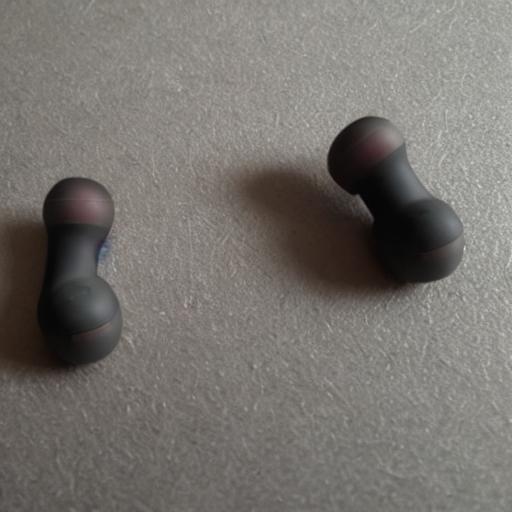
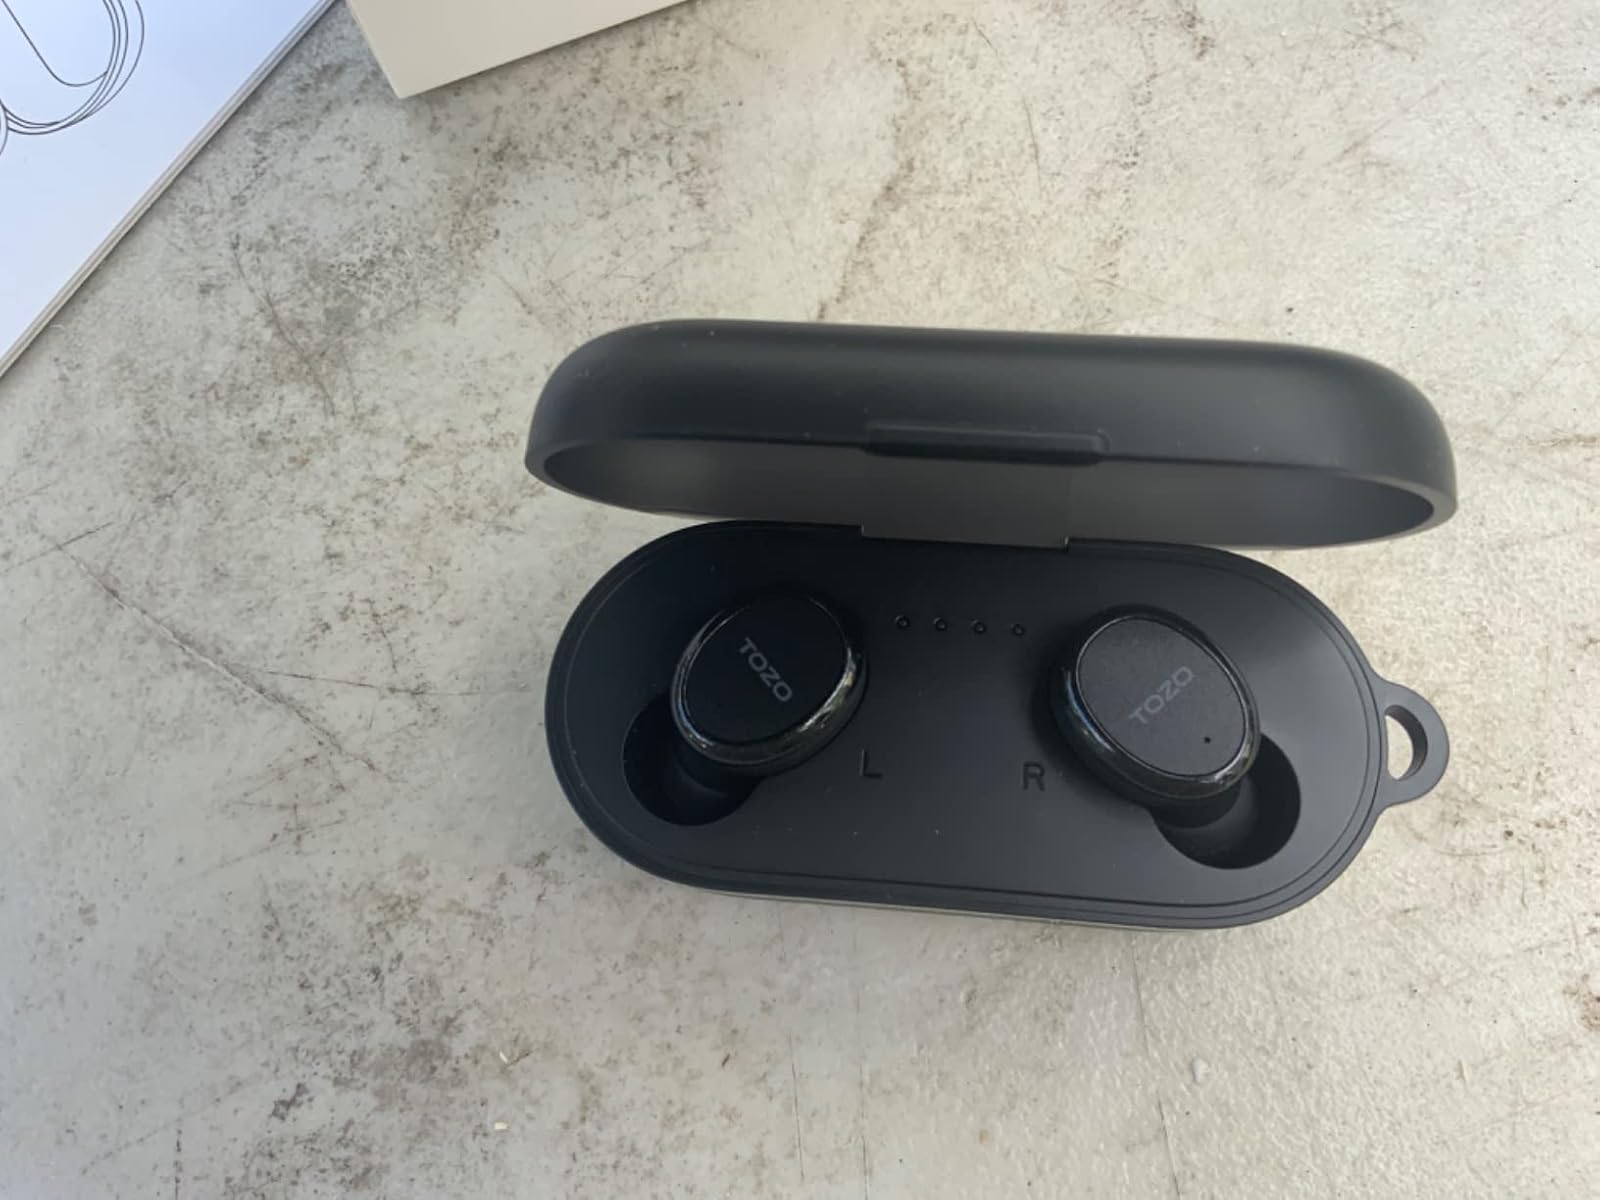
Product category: earbuds
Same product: no